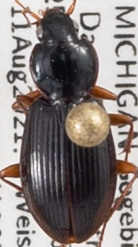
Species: Synuchus impunctatus
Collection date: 2021-08-11
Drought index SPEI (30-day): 0.142
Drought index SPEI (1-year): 0.272
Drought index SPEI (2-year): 1.28